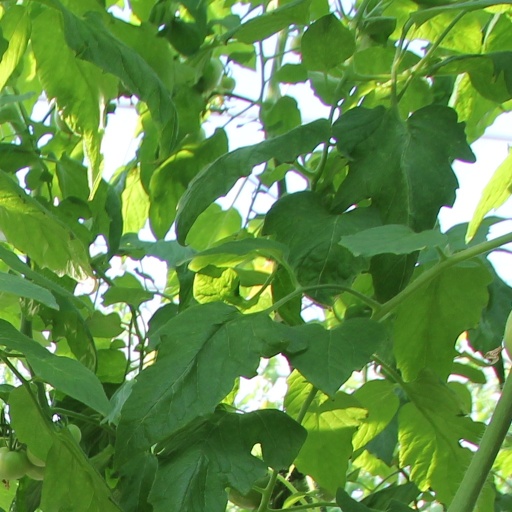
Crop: tomato